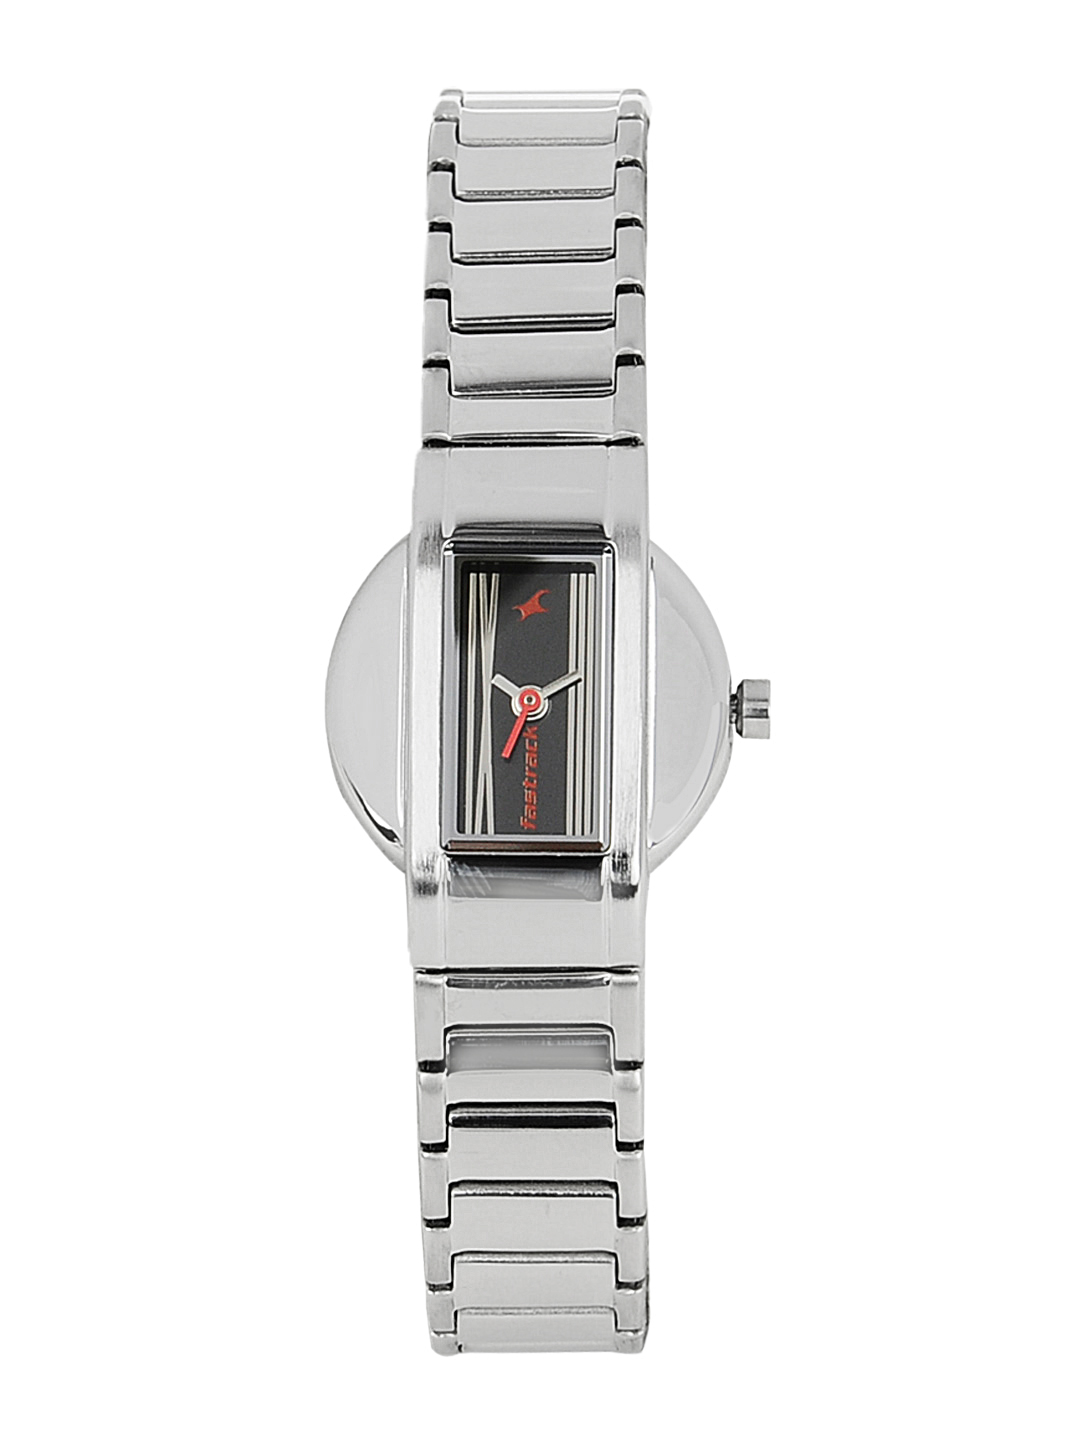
Fastrack Women Steel Watch
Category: Accessories / Watches / Watches
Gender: Women
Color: Black
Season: Winter 2016
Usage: Casual